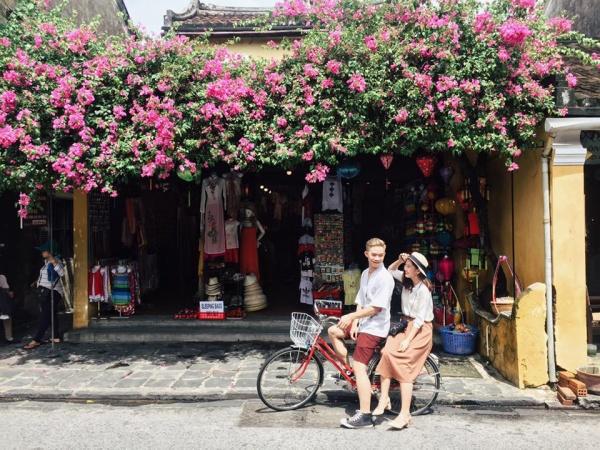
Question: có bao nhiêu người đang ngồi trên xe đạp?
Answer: có hai người đang ngồi trên xe đạp